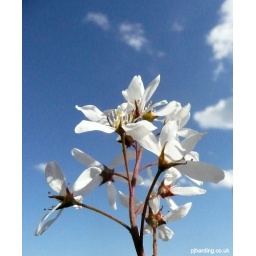
Beautiful colour sky and the flower looked beautiful by it